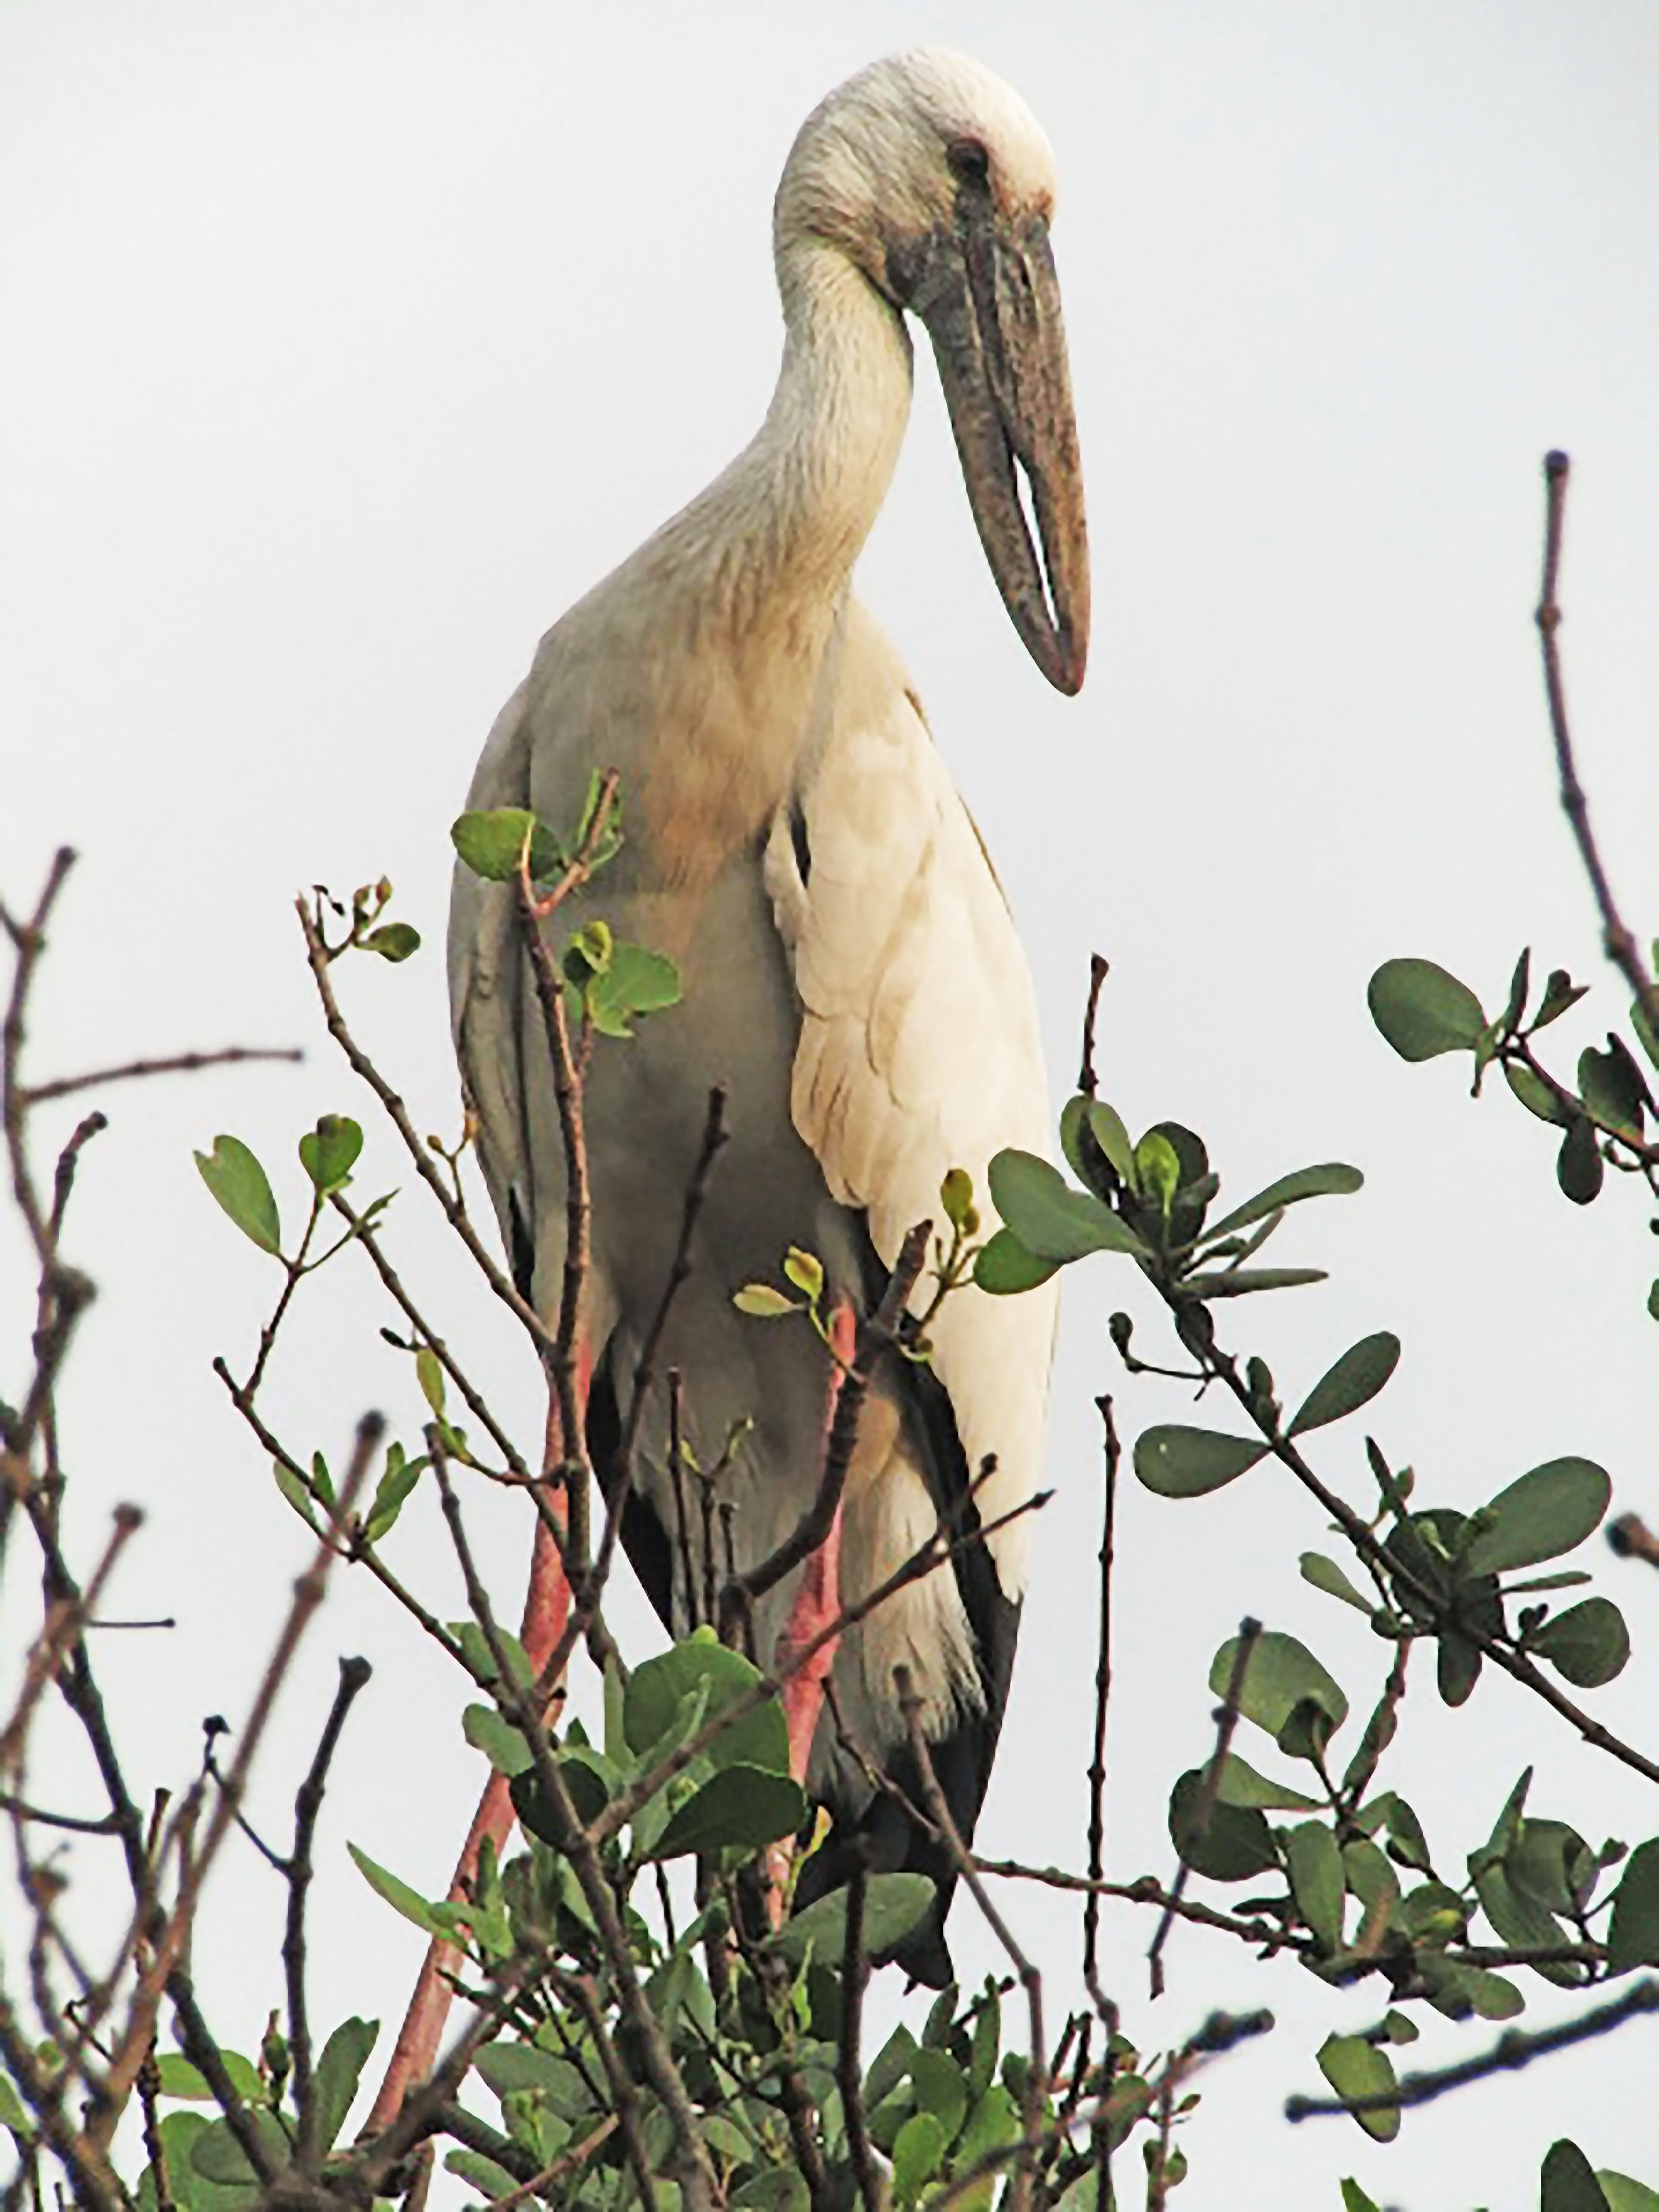
bird, eyes, beak, color, body, nature, twig, feather, wing, pelecaniformes, terrestrial plant, seabird, ciconiiformes, crane like bird, wildlife, Red footed booby, suliformes, art, terrestrial animal, extinction, wood, natural material, water bird, brown pelican